The Saturday Night Show

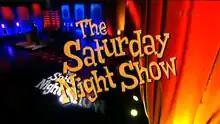
Opening titles for "The Saturday Night Show"

The Saturday Night Show is a talk show hosted by Brendan O'Connor broadcast on RTÉ One between 2010 and 2015. The show features guest interviews, audience participation and live music. "The Saturday Night Show" is broadcast every Saturday night during the autumn-spring season directly after "", the main evening news bulletin.